History of Toronto

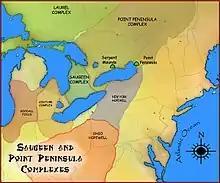
Hopewell Interaction Area around the eastern Great Lakes during the Middle Woodland period (100 BCE to 500). Present-day Toronto was situated in the Point Peninsula local expression of the Hopewellian exchange system.

First Nations fishing camps were established around the waterways of Toronto as early as 1,000 BCE. By 500 CE, up to 500 people lived along each of the three major rivers of Toronto (Don, Humber, and Rouge River). Early on, First Nations communities had developed trails and water routes in the Toronto area. These led from northern and western Canada to the Gulf of Mexico. One trail, known as the "Toronto Passage", followed the Humber River northward as an important overland shortcut between Lake Ontario and the upper Great Lakes.